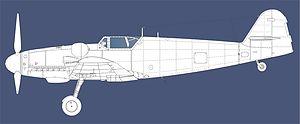
Le Messerschmitt Bf 109 est un chasseur monomoteur monoplace allemand conçu par l'ingénieur allemand Willy Messerschmitt en réponse à un appel d'offres du RLM pour la conception d'un chasseur moderne devant équiper la Luftwaffe naissante en 1935.